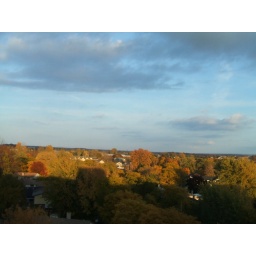
Leaves changing on the trees, as seen from my 7th floor balcony in north St. Catharines.